Outline of Saint Pierre and Miquelon

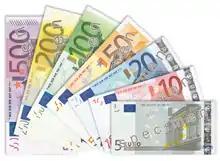
Euro banknotes

Education in Saint Pierre and Miquelon